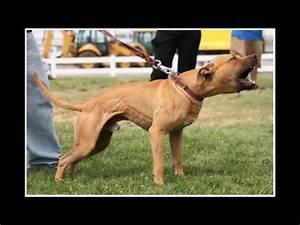
Label: cane